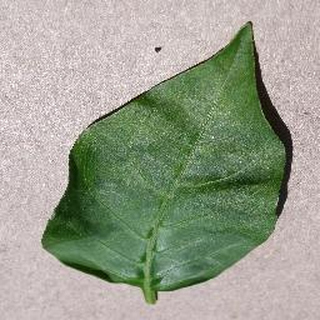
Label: healthy_bell_pepper